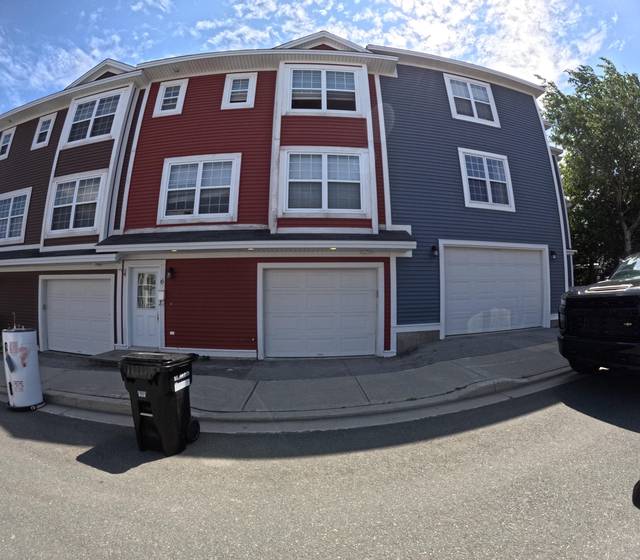
Region: Canada
Coordinates: 47.568, -52.719